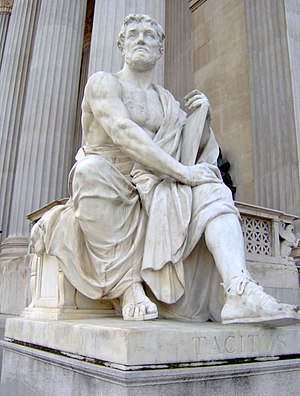
Jesus / De antikke historikere / Tacitus
A white statue of a man
"Jesus fra Nazaret, også kaldet Jesus Kristus eller blot Kristus, er den centrale figur i kristendommen. Han anses af de fleste kristne for at være en inkarnation af Gud, og ifølge den bibelske tekst var Jesus en selvstændig person, der bad til Gud, kaldte sig selv søn af Gud, udsendt af Gud, og som havde været hos Gud, ""før verden blev til"". Han er også en vigtig figur i flere andre religioner.